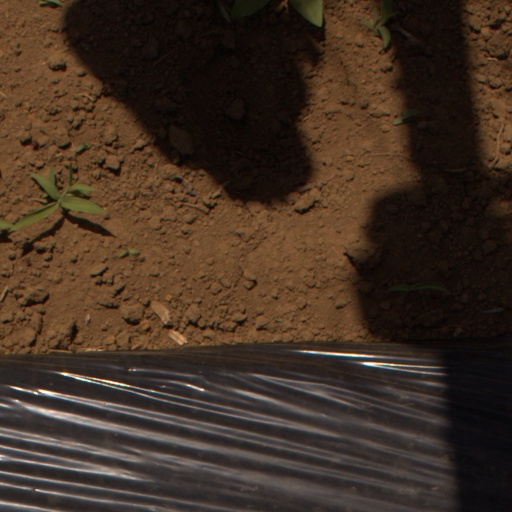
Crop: Jerusalem artichoke